Jan Willem Ter Braak

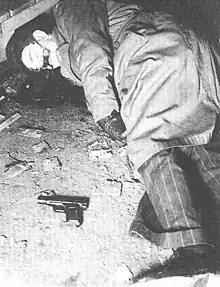
The body of Braak (1941)

Jan Willem Ter Braak (28 August 1914 – 30/31 March 1941) was a Dutch espionage agent working for Germany who operated for five months in the United Kingdom. Ter Braak, whose original name was Engelbertus Fukken, is believed to have been the German agent who was at large for the longest time in Britain during the Second World War, despite his short period of activity. When he ran out of money, Ter Braak committed suicide in a public air raid shelter.